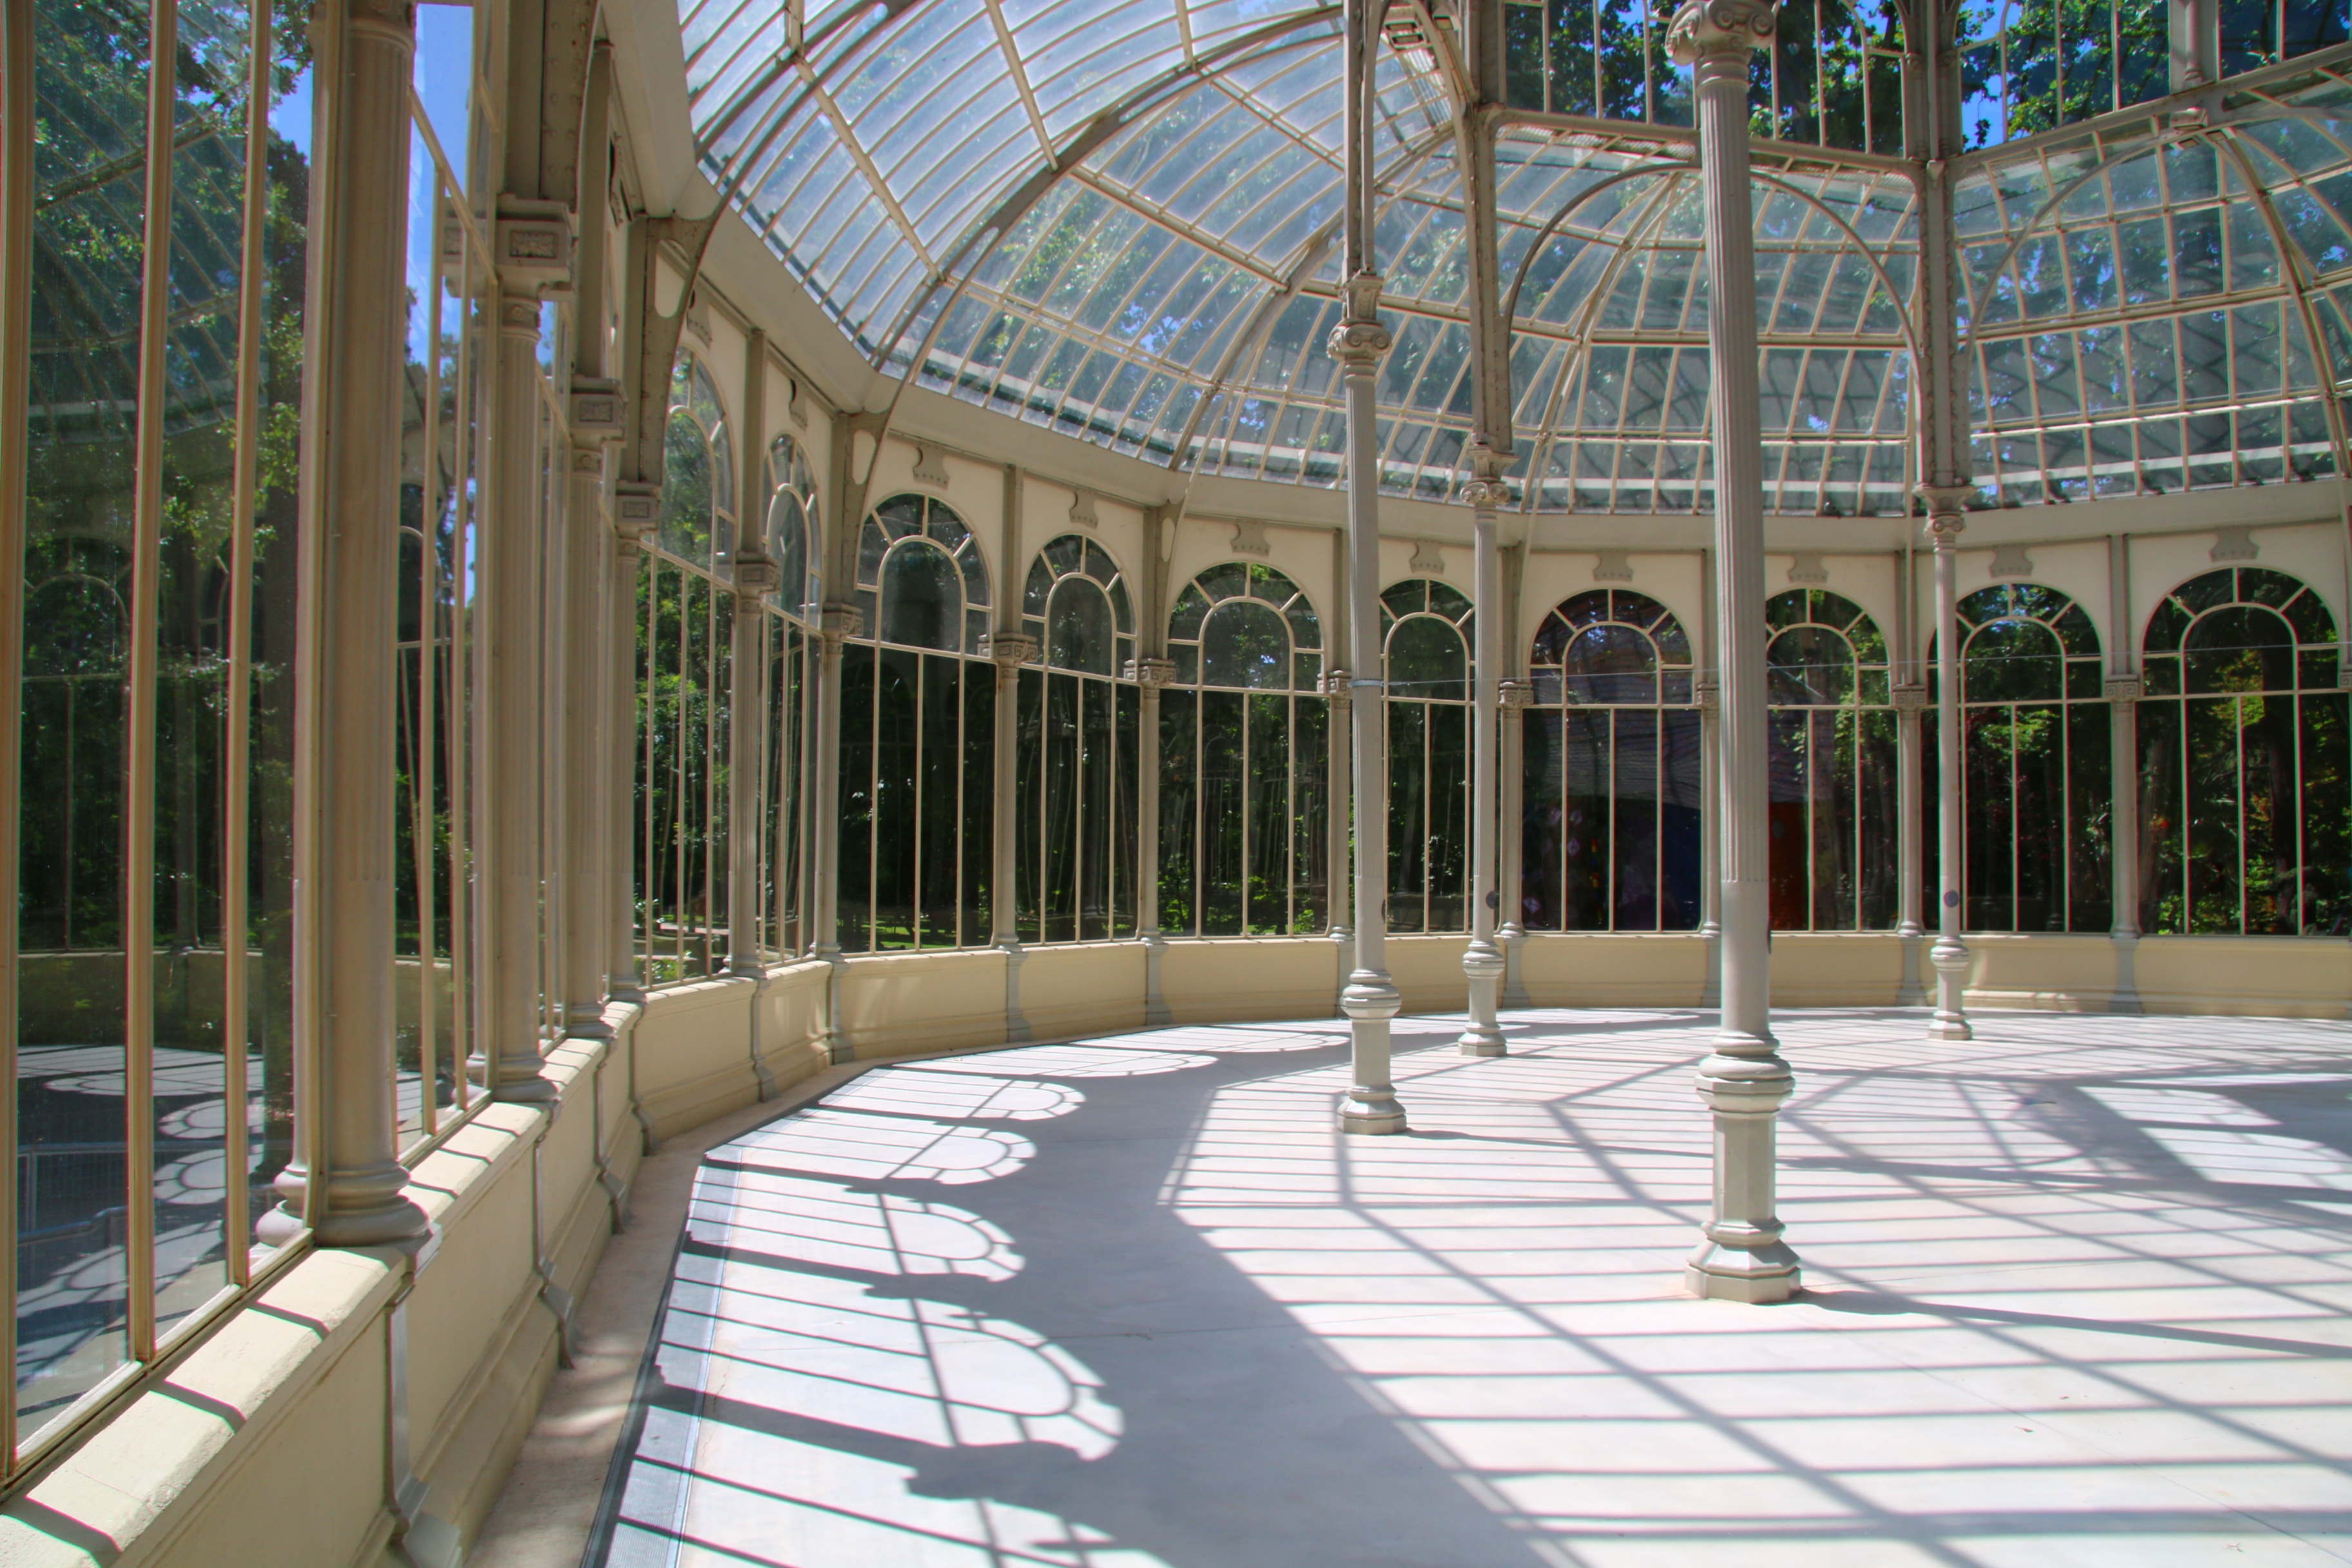
architecture, house, glass, old, monument, plaza, park, facade, madrid, estate, garden house, outdoor structure